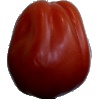
Label: Tomato Heart 1